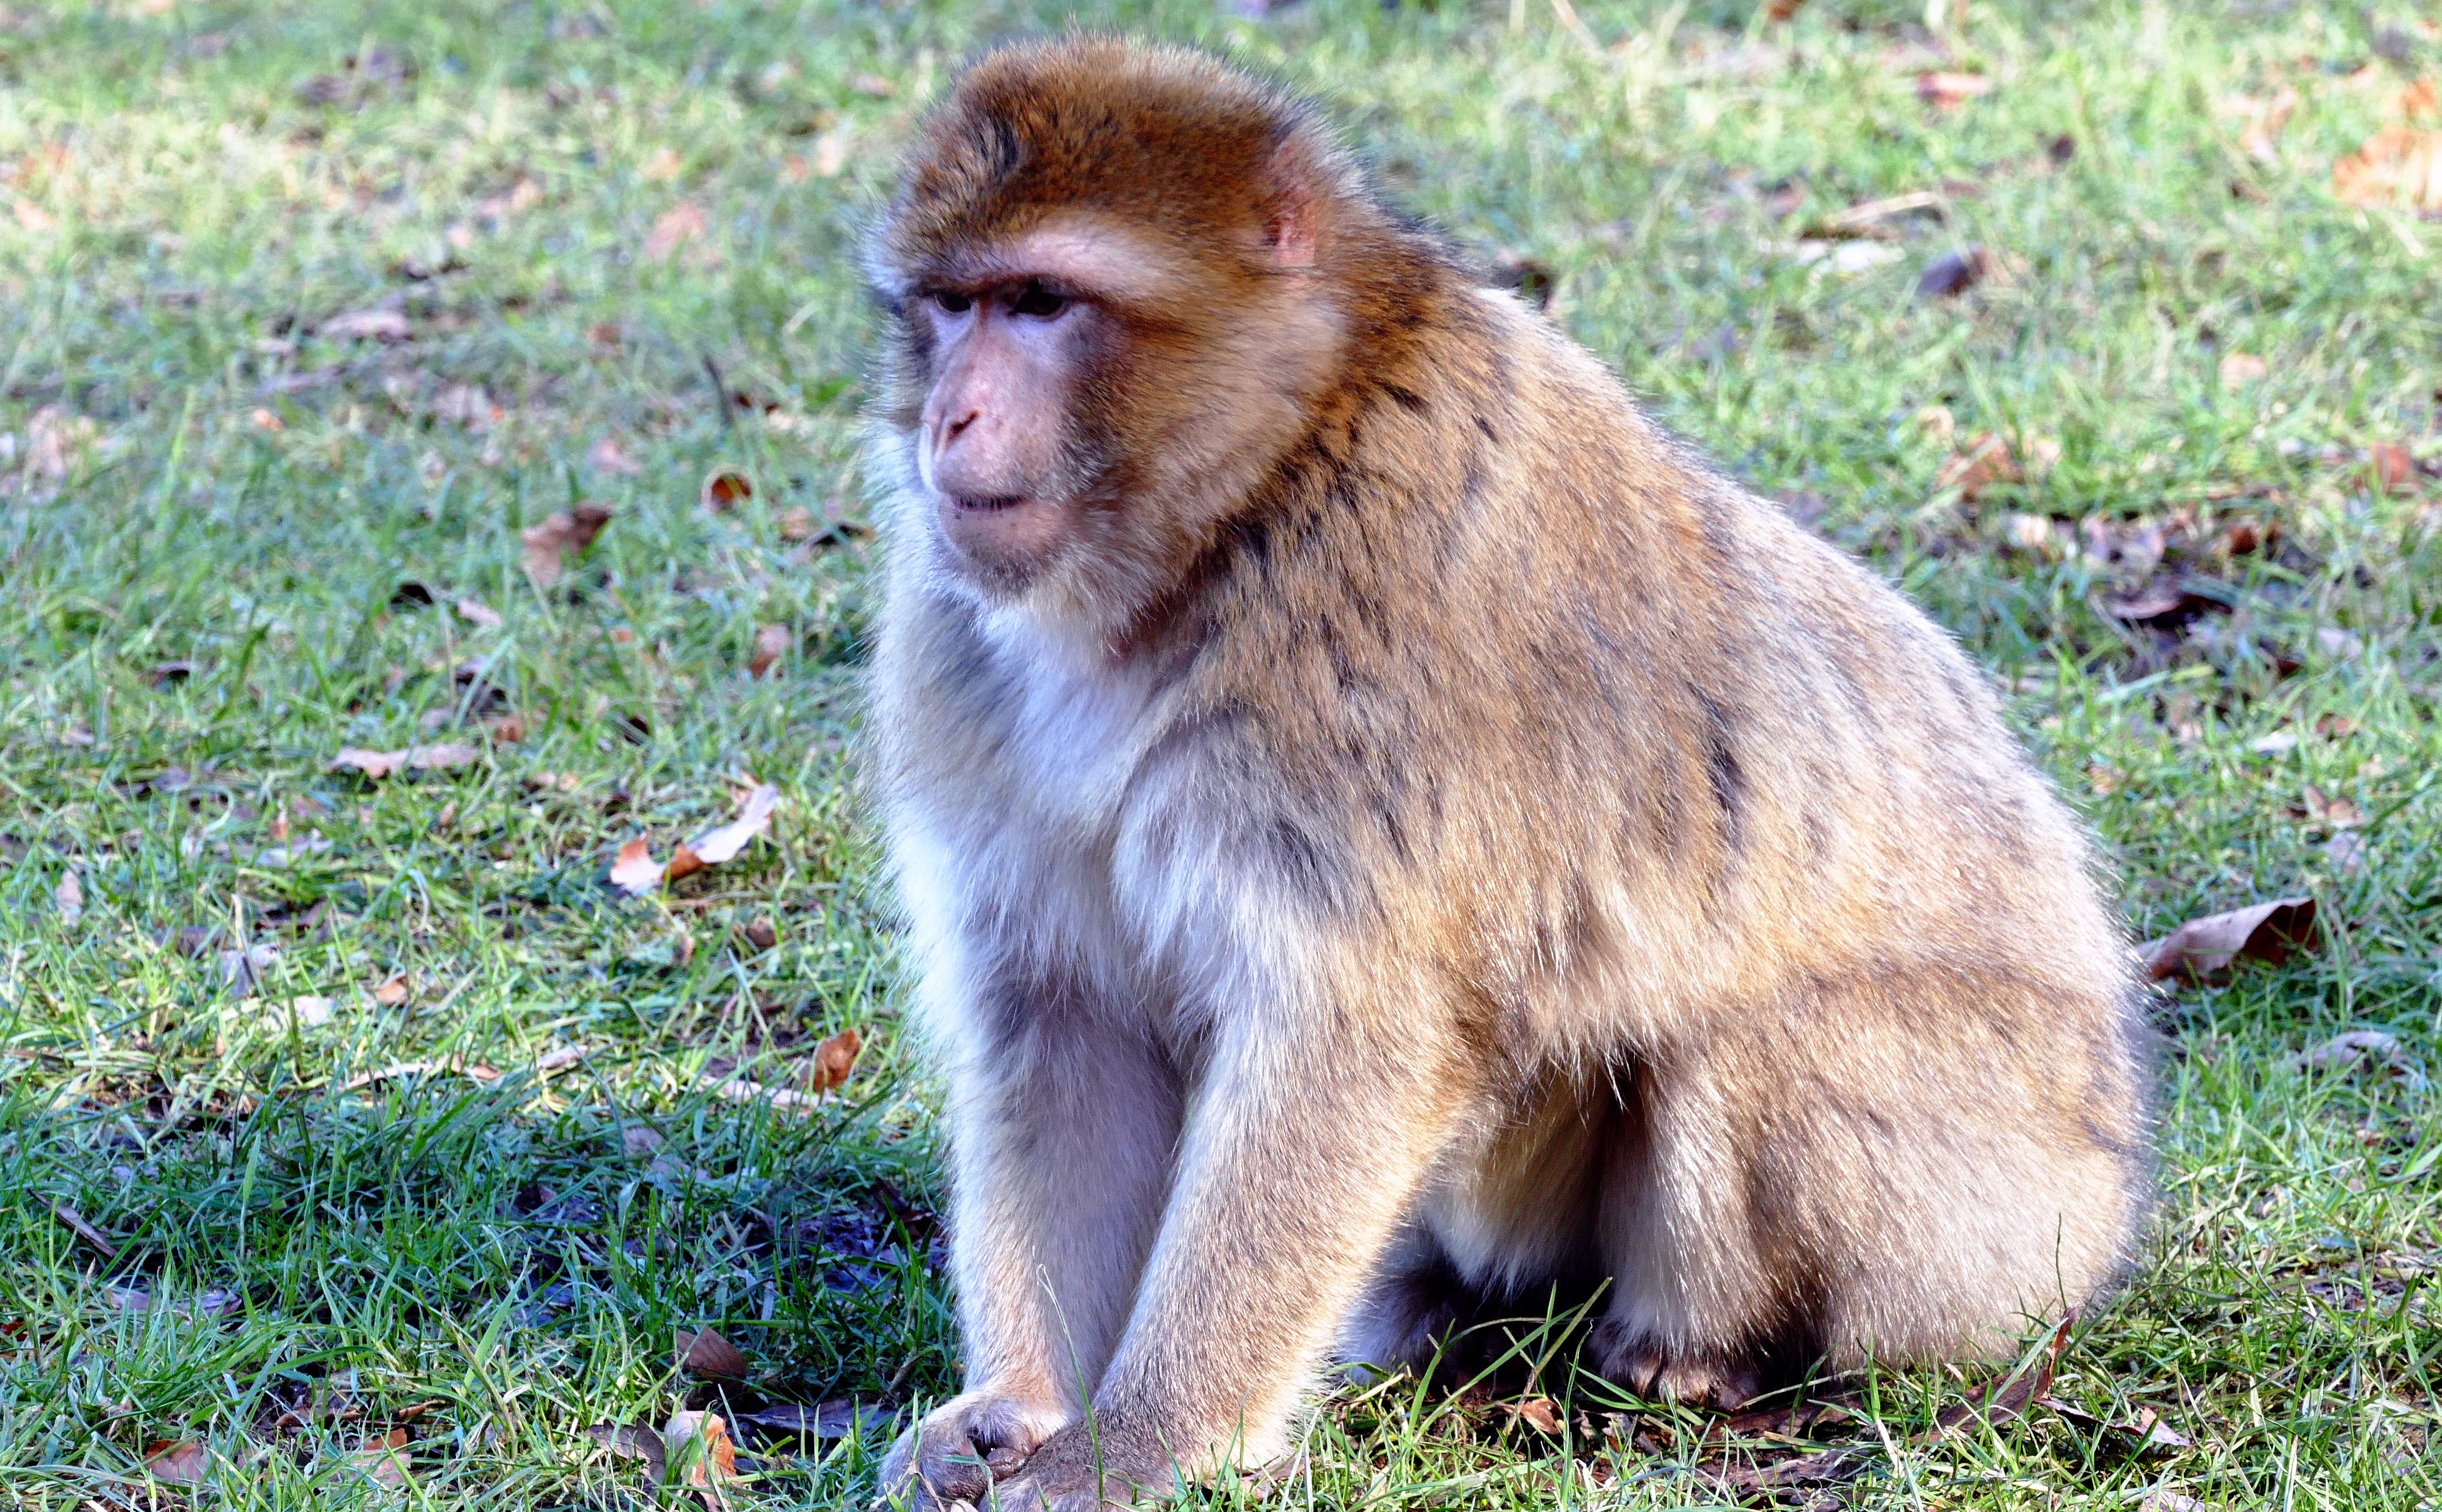
nature, outdoor, animal, wildlife, wild, zoo, fur, brown, mammal, monkey, fauna, primate, ape, baboon, vertebrate, barbary, macaque, old world monkey, magot, barbary macaque, dog breed group